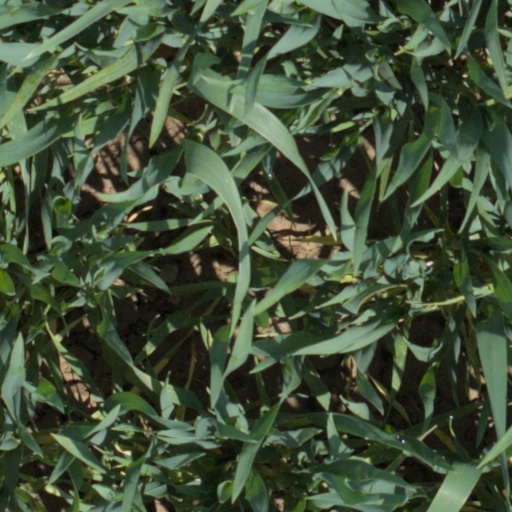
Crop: wheat